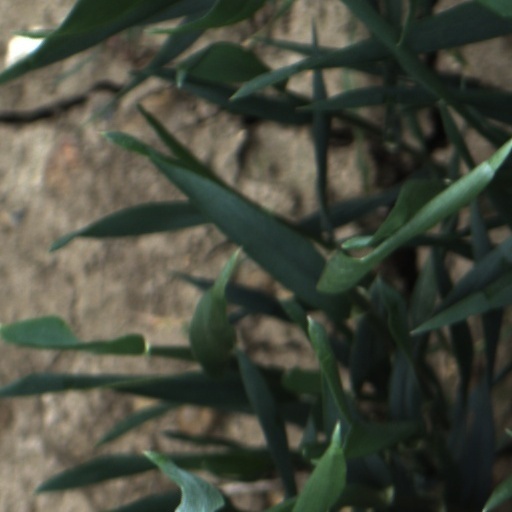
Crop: wheat